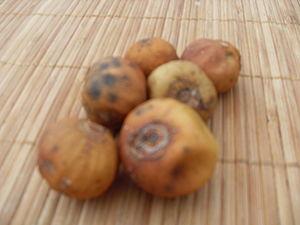
Vavangueria madagascariensis